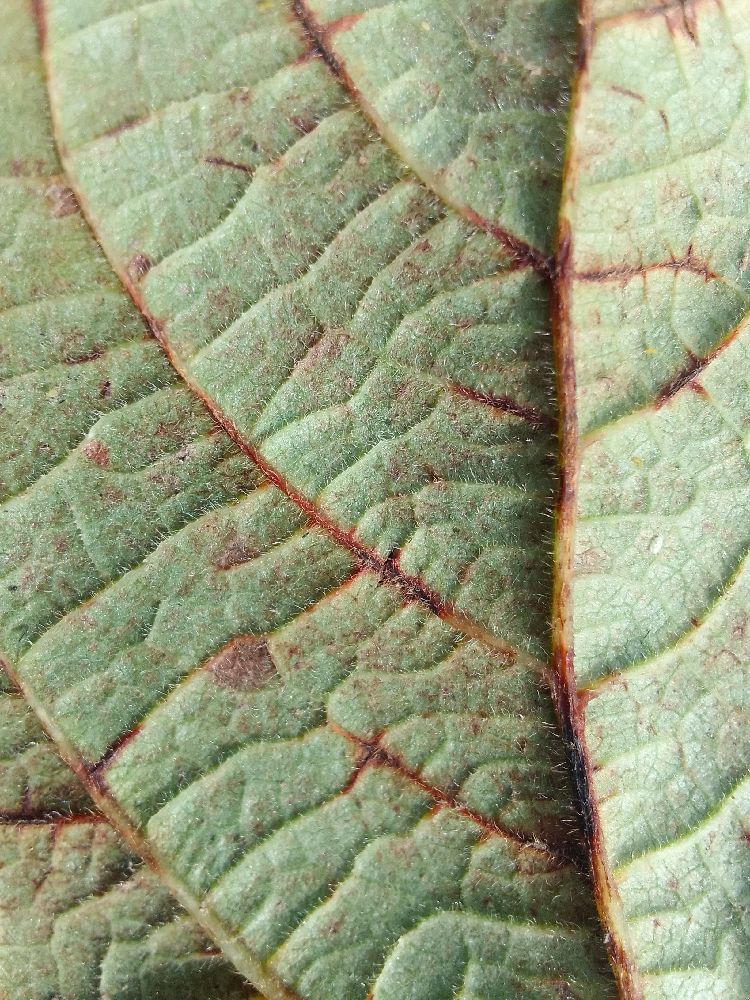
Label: anthracnose